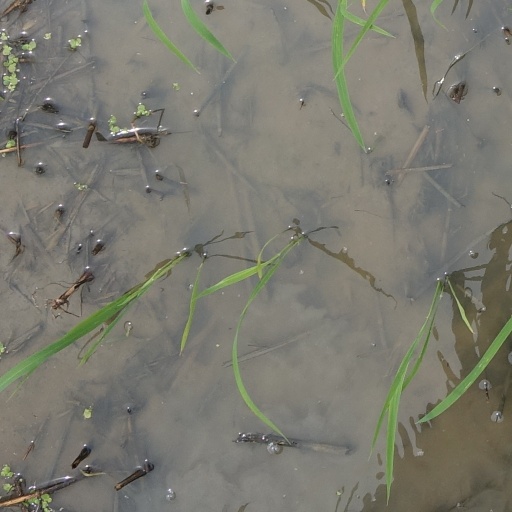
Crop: rice